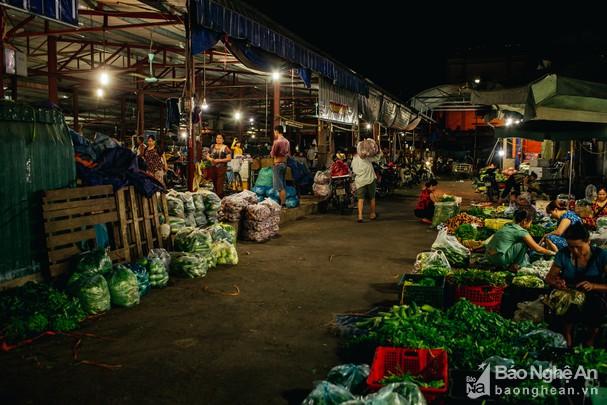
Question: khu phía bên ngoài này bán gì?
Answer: khu phía bên ngoài này bán rau củ